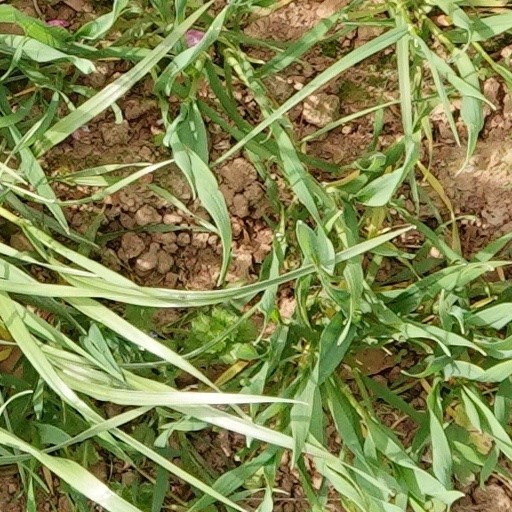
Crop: wheat